2017 Bass Pro Shops NRA Night Race

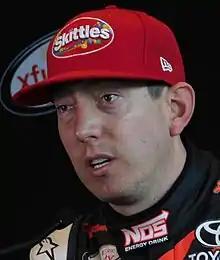
Kyle Busch won the race.

NBC Sports covered the race on the television side. Rick Allen, 2008 race winner Jeff Burton and Steve Letarte had the call in the booth for the race. Dave Burns, Parker Kligerman, Marty Snider and Kelli Stavast reported from pit lane during the race.